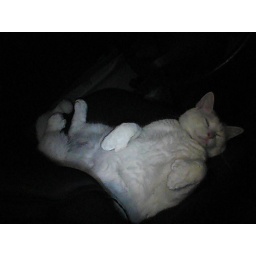
Cat Butt in the driver's seat of my truck